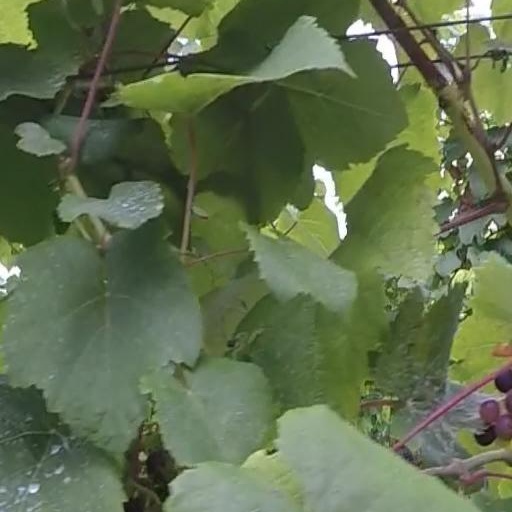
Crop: grape